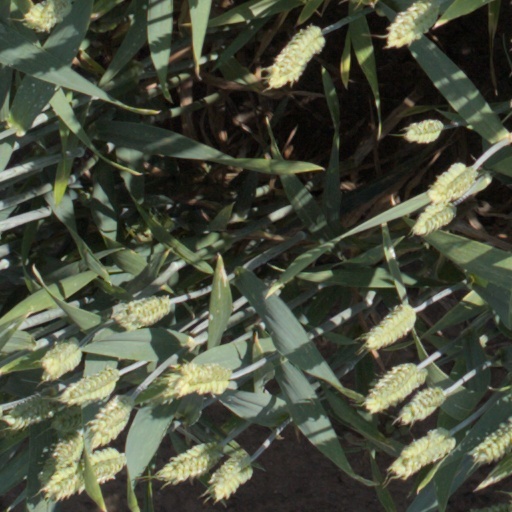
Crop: wheat